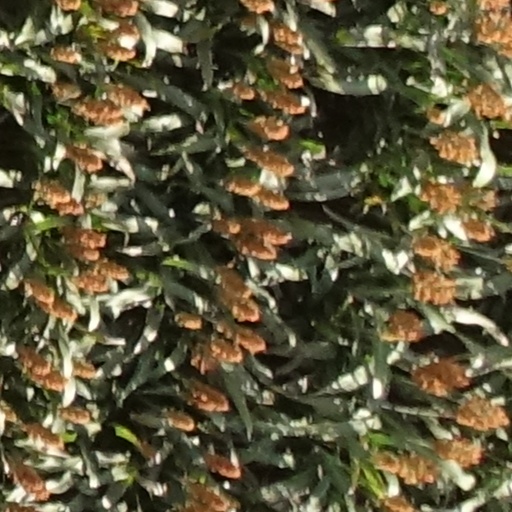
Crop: sorghum